Jesús Bonilla

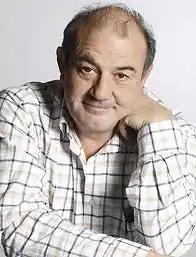
Bonilla in 2013

Jesús Bonilla (born 1 September 1955) is a Spanish actor. He has appeared in more than sixty films since 1978.